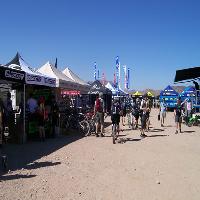
Weather: sun or clear